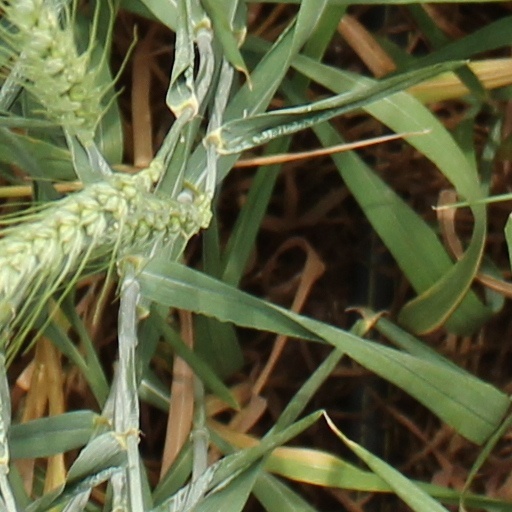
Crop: wheat